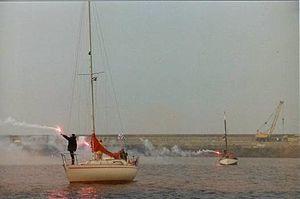
Démonstration de l'emploi de feux de détresse à main en rade de Cherbourg
L'équipement de sécurité à bord d'un navire comporte divers types d'engins pyrotechniques: